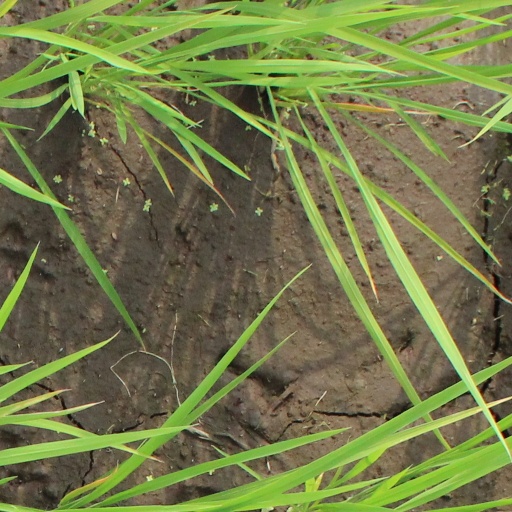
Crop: rice